Ellie Carpenter

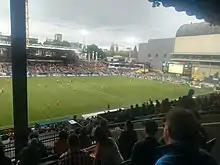
Carpenter playing for Portland Thorns, June 2018

Carpenter became the youngest player in NWSL history when she made her debut for the Portland Thorns FC on 9 May 2018. Ten days later, she became the youngest scorer in league history after netting the game-winning goal against the Washington Spirit 22 days after her 18th birthday. Carpenter was a starting defender in 16 of the 19 games she played during the 2018 season and scored one goal. Portland finished in second place during the regular season and advanced to the NWSL Playoffs. After defeating Reign FC 2–1 during the semi-finals, Portland was defeated 3–0 by the North Carolina Courage in the Final.